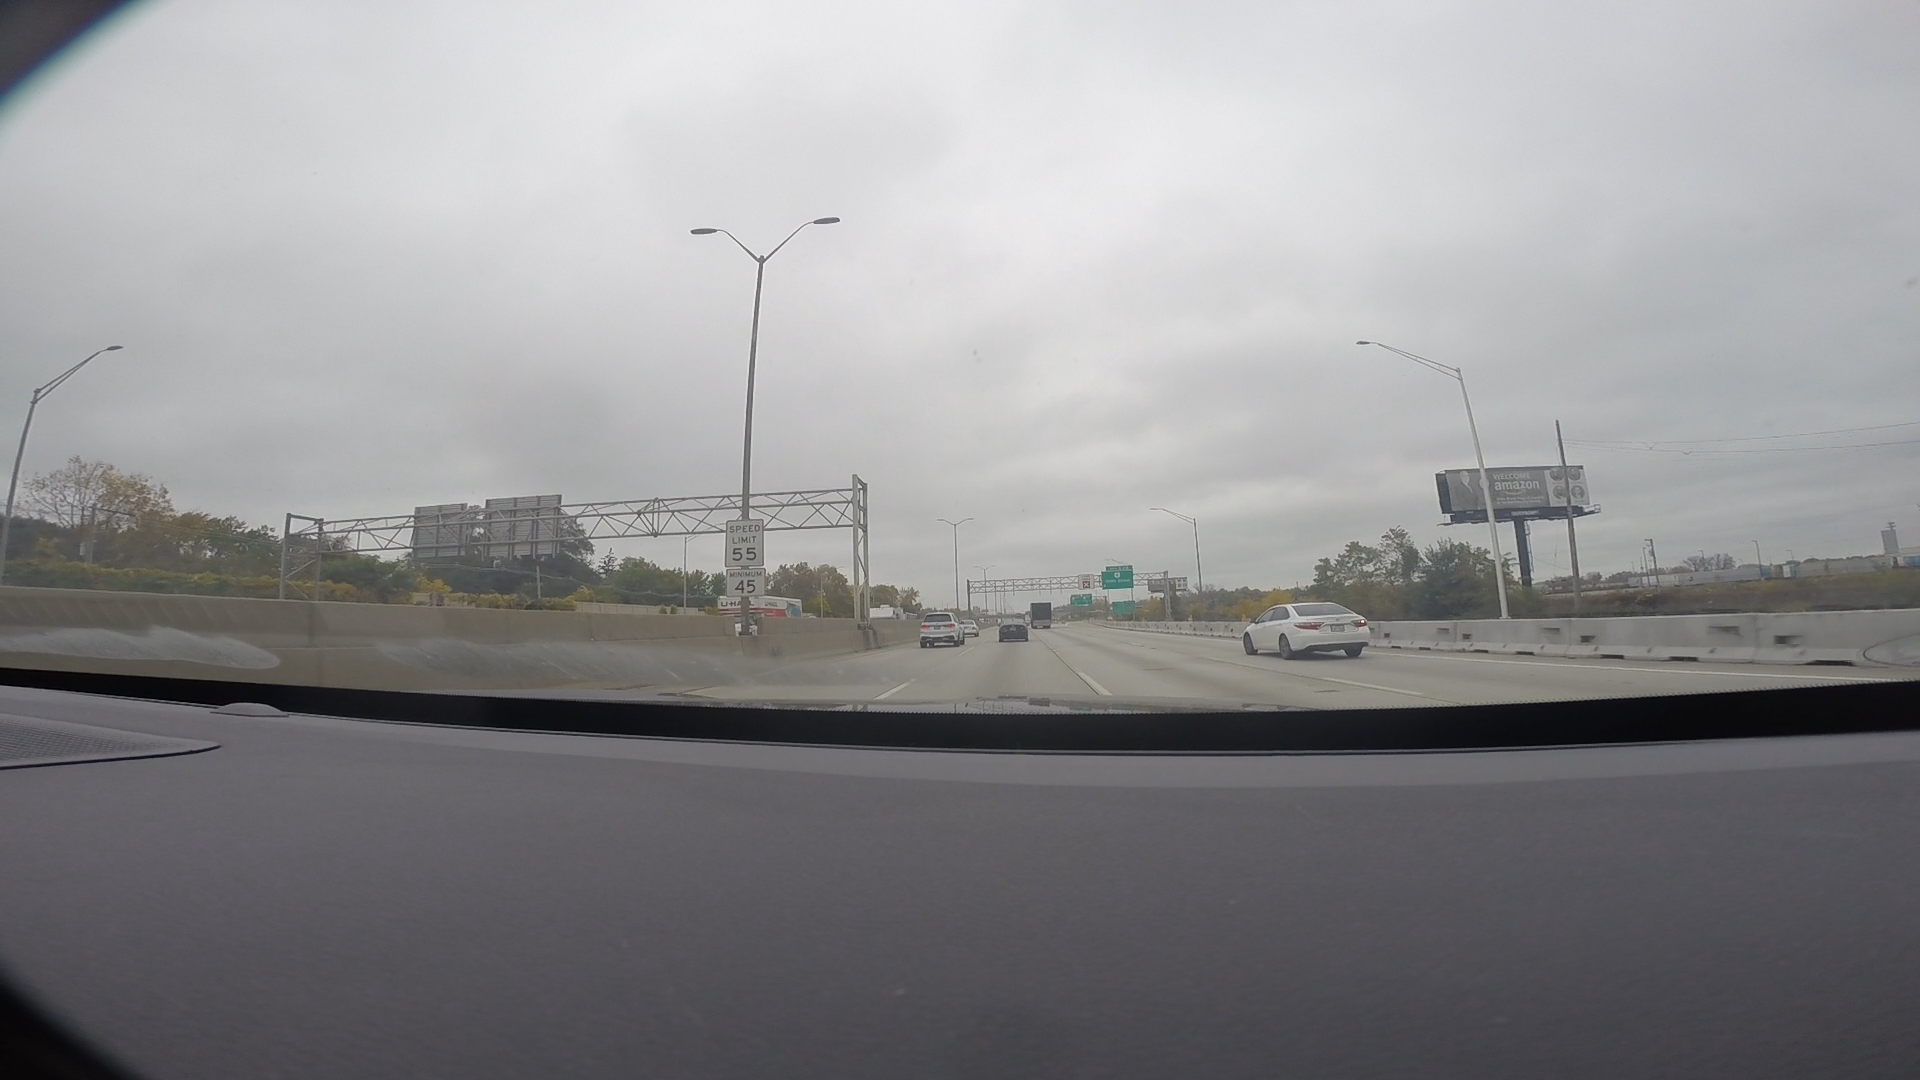
Speed limit sign label: mph55